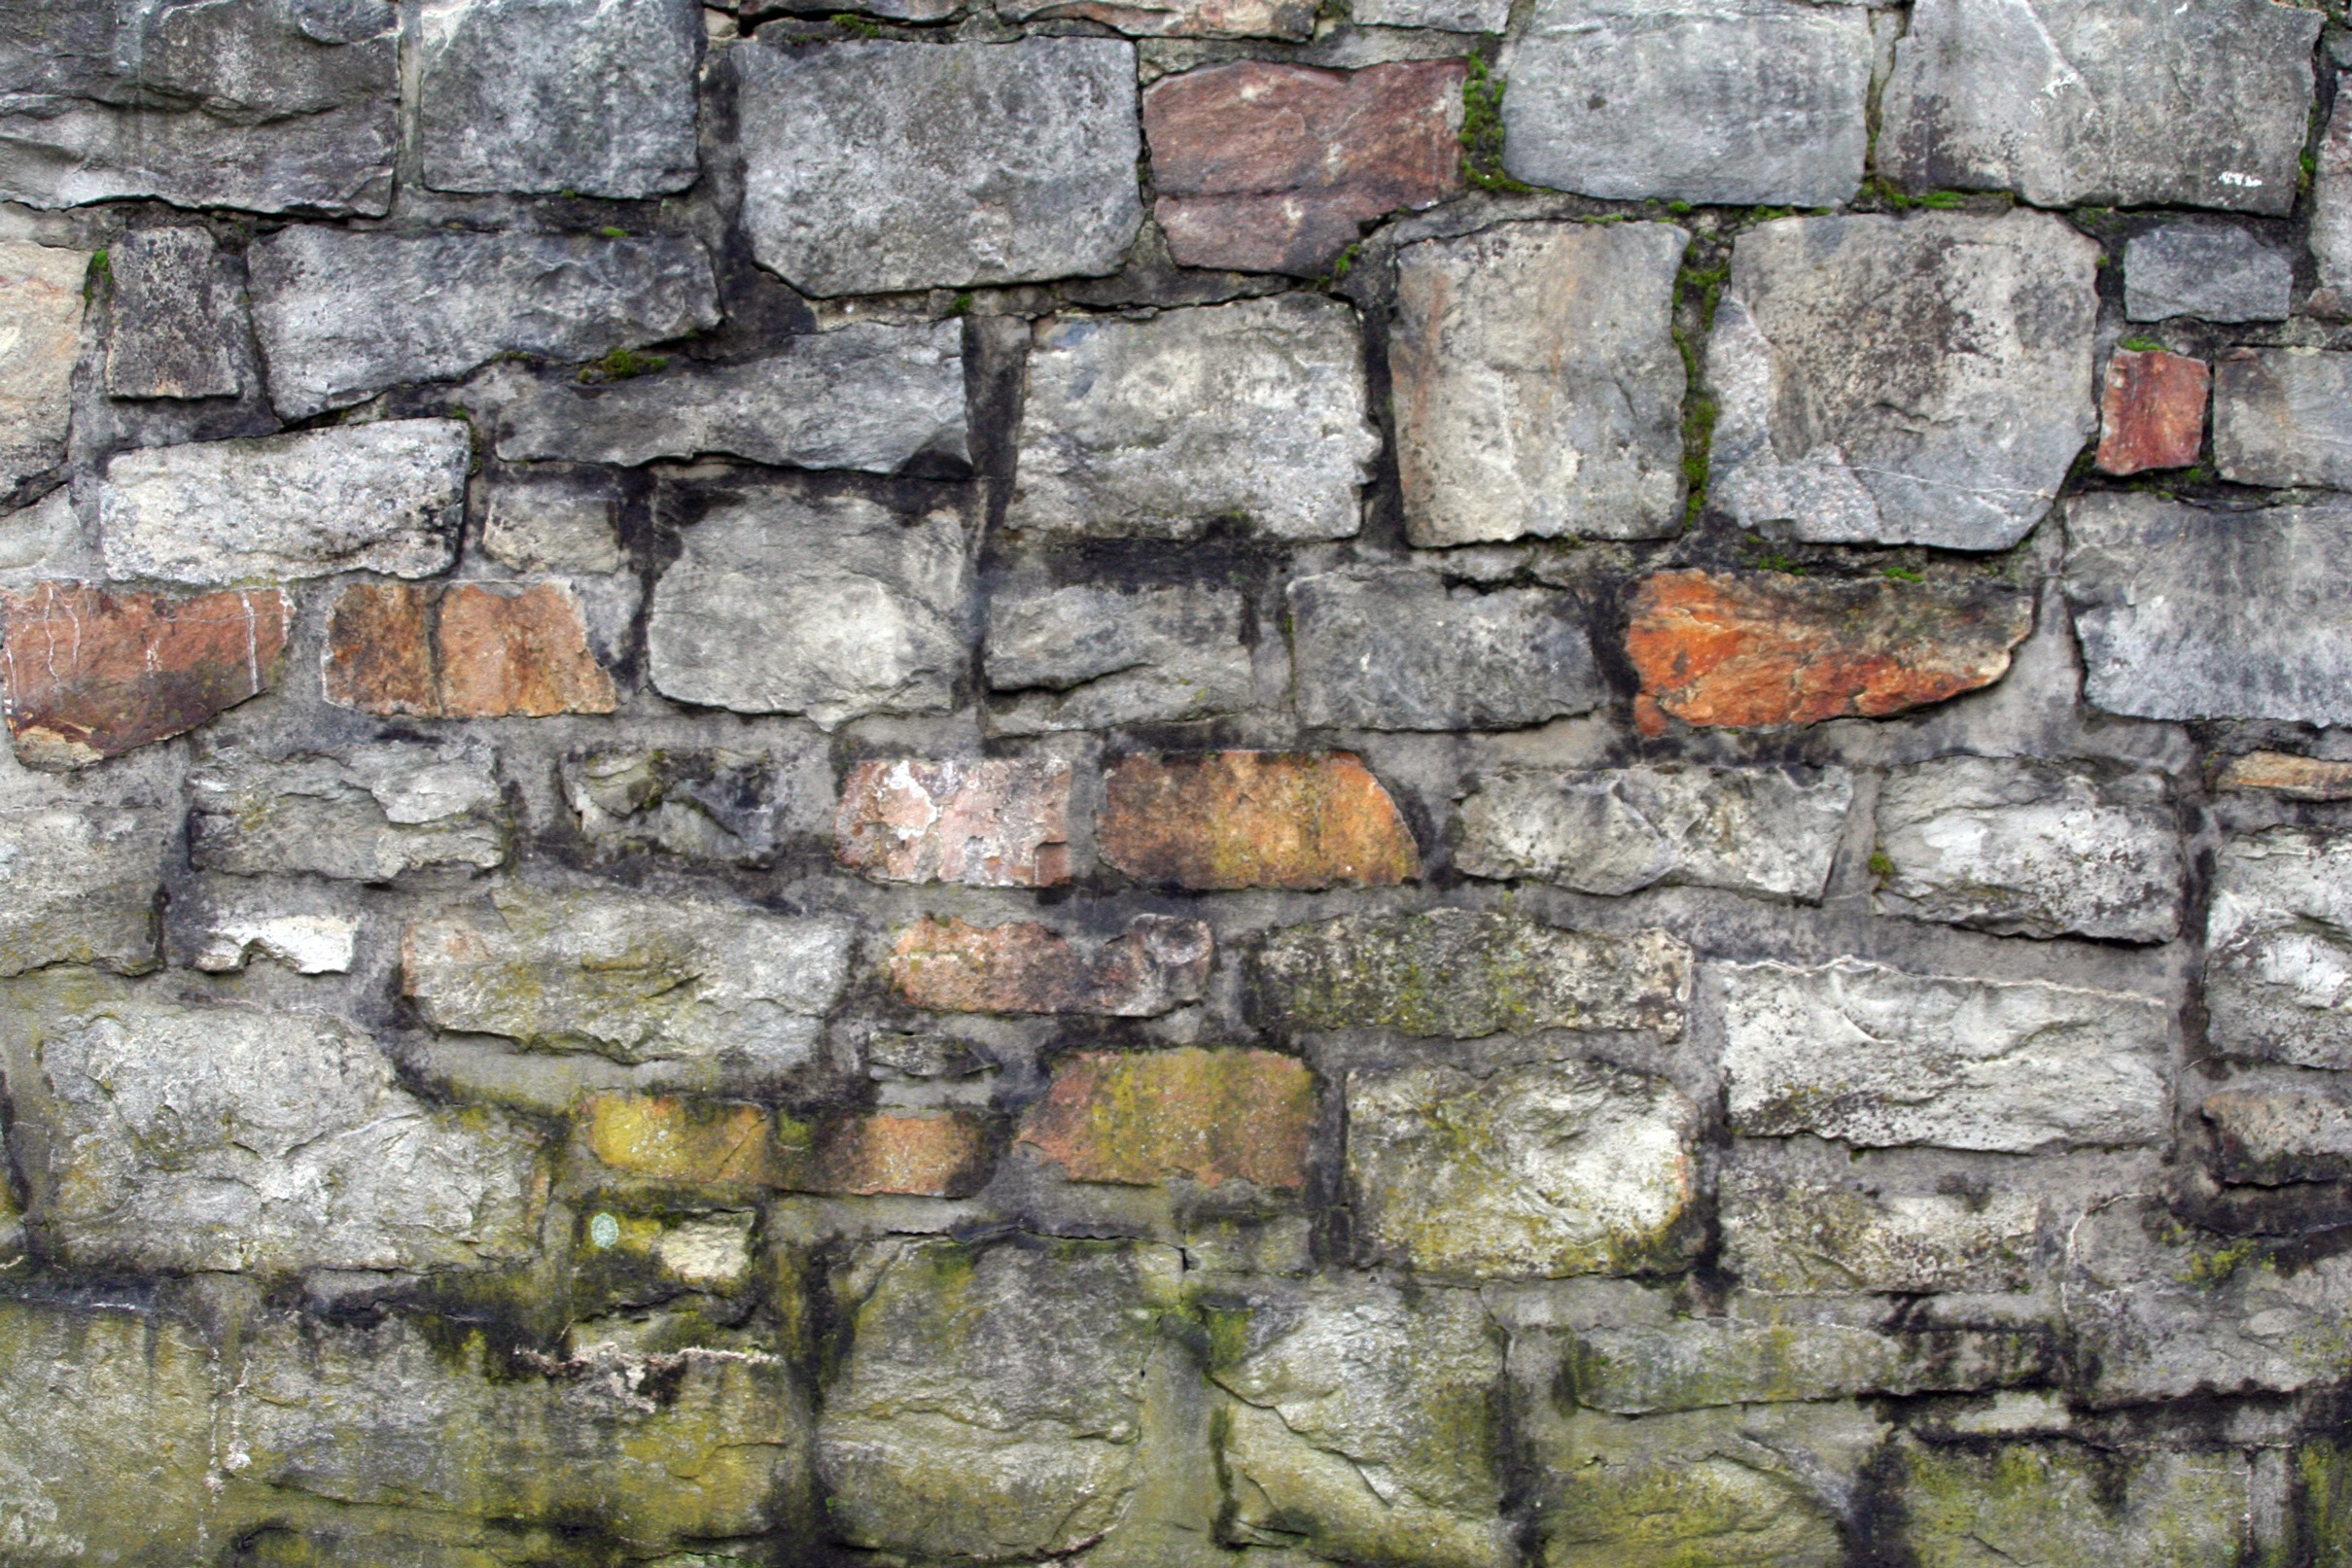
rock, texture, building, wall, stone, stone wall, brick, material, ruins, brickwork, masonry, quarry stone